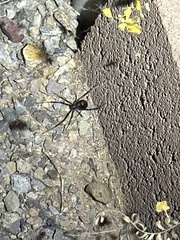
Species: Lactrodectus_hesperus